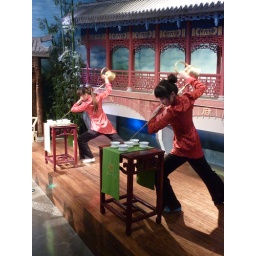
Found in the 'Chinese Provinces Pavilion' Inside the ground floor of the Chinese Pavilion.